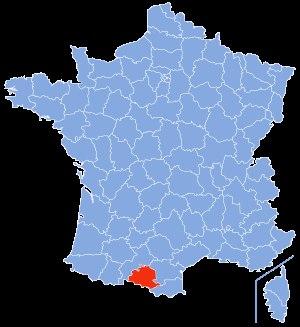
La liste des cavités naturelles les plus profondes de l'Ariège recense, sous forme de tableaux, les cavités souterraines naturelles connues dans ce département français, dont le dénivelé est supérieur ou égal à cent mètres.
La liste des cavités naturelles les plus longues de l'Ariège recense, sous forme de tableaux, les cavités souterraines naturelles connues dans ce département français, dont le développement est supérieur ou égal à mille mètres.